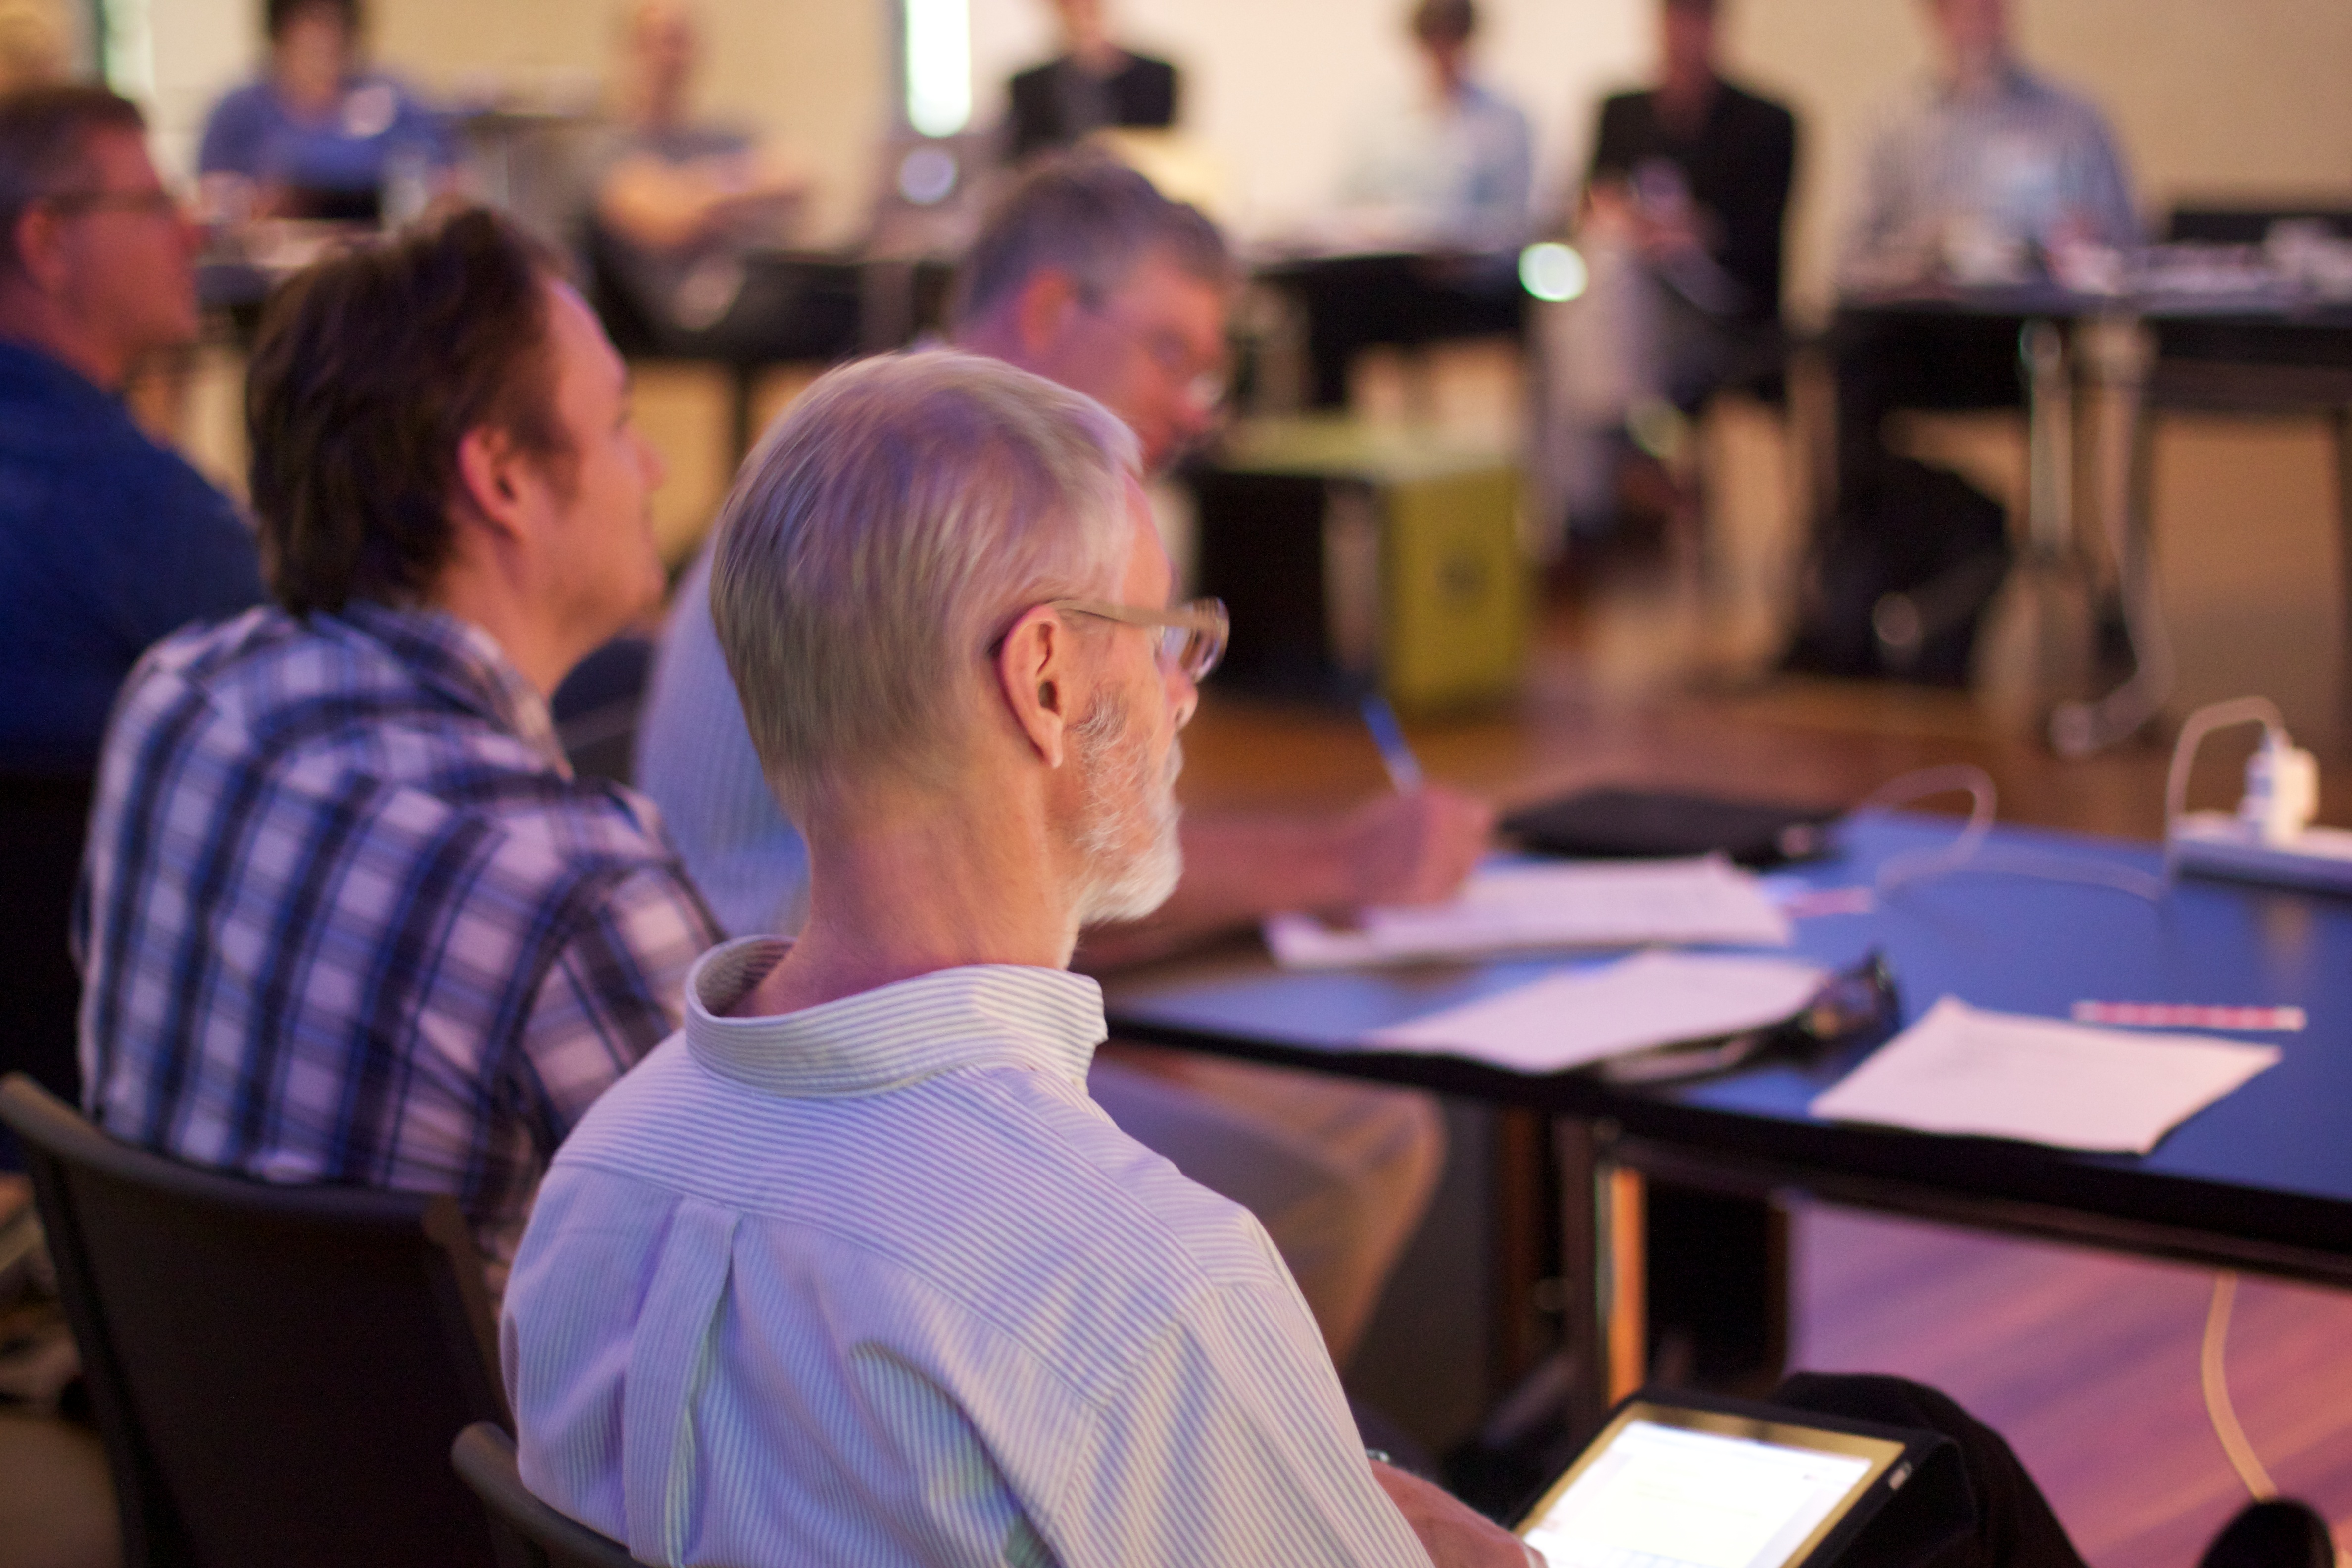
conversation, education, classroom, learning, hz10anz, academic conference